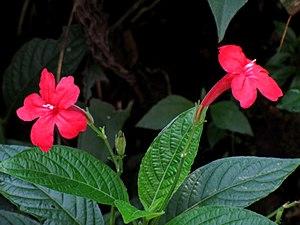
La Ruellie élégante, Ruellia elegans, est une espèce de plantes herbacées à fleurs du genre Ruellia de la famille des Acanthaceae.